Nitobe Inazō

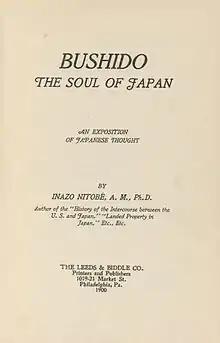
Title page of "Bushido: The Soul of Japan" (1900)

Nitobe published many scholarly books as well as books for general readers (see below). He also contributed hundreds of articles to popular magazines and newspapers. Nitobe, however, is perhaps most famous in the west for his work "" (1900), which was one of the first major works on samurai ethics and Japanese culture written originally in English for Western readers (The book was subsequently translated into Japanese and many other languages).